Monastery of Our Lady of the Seeds, Alqosh

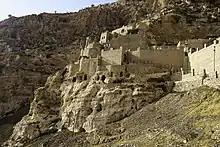
Monastery of Rabban Hormizd

Alqosh, located 28 miles north of Mosul, has been a stronghold of the Church of the East in the Nineveh Plains of Upper Mesopotamia, Iraq. The ancient Rabban Hormizd Monastery was founded about 640 AD, carved out in the mountains about 2 miles from Alqosh. Having been the seat of the Patriarchate for many centuries, it has occupied a prominent place in the history of the Church of the East and the Chaldean Catholic Church.